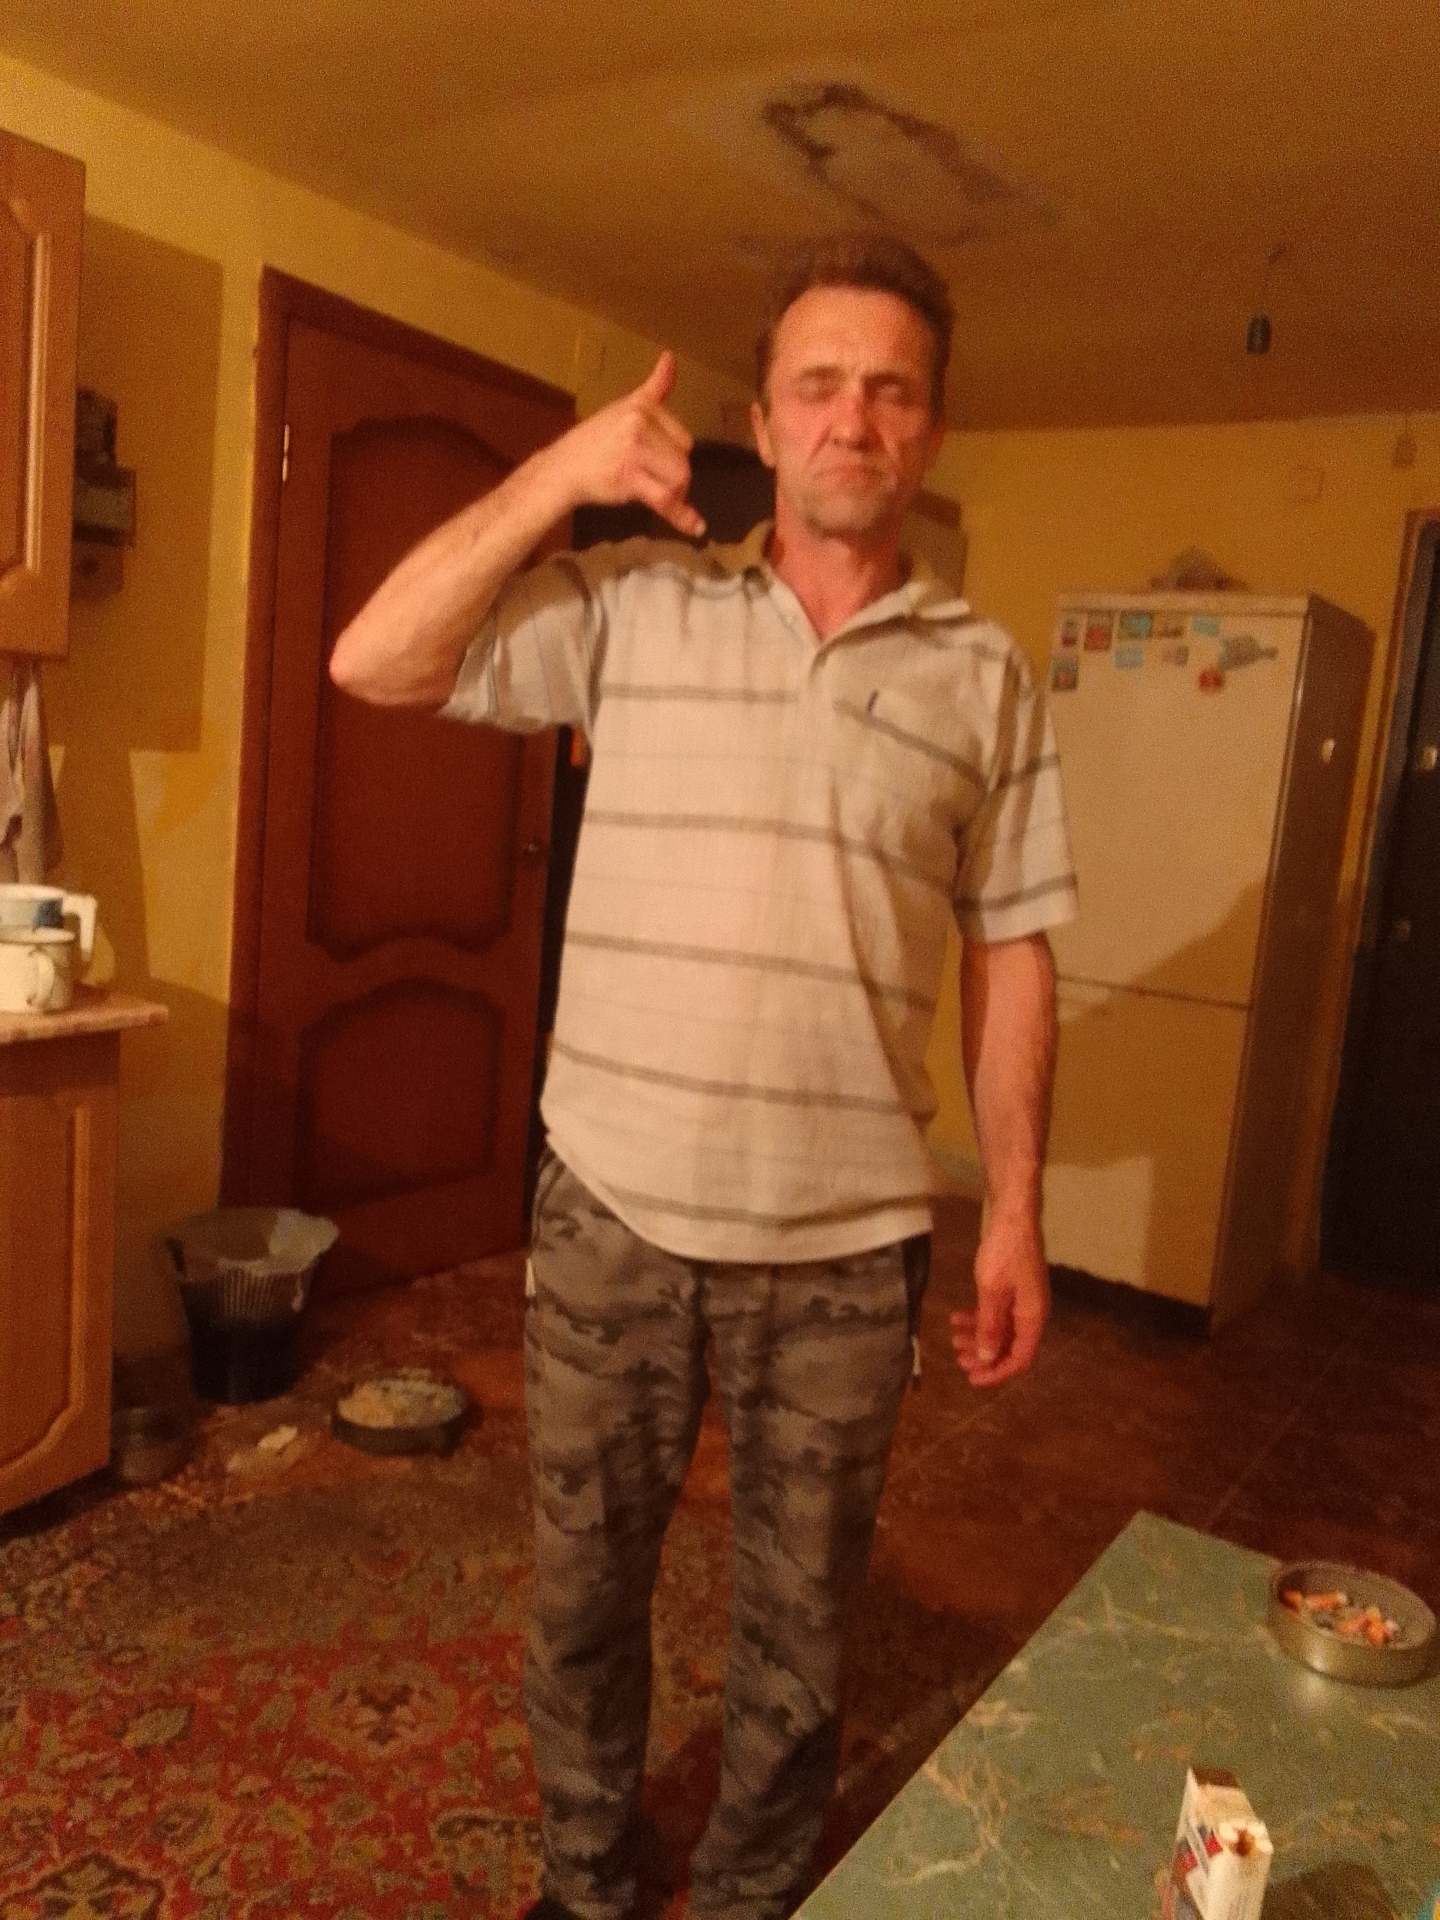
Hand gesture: call